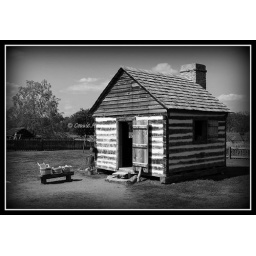
Very small but very effective! It had everything but a kitchen sink in it!